2003 Boumerdès earthquake

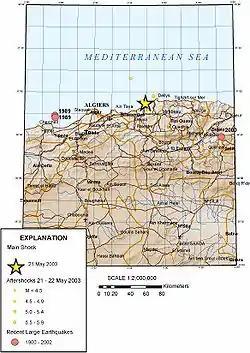
Map of the affected area

According to the Algerian Ministry of Housing, in the Algiers Province only approximately 554 schools suffered light damage, while nearly 330 schools received moderate damage and 11 were heavily damaged or completely destroyed. The University of Boumerdès was severely damaged, and many buildings in the area collapsed. Damage was also reported to the University of Science and Technology in Bab Ezzouar, which has the largest university campus in Algeria.